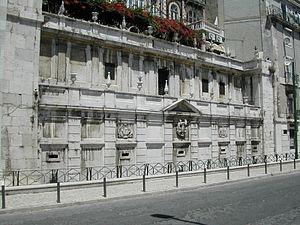
Alfama est le plus ancien et un des plus typiques quartiers de la ville de Lisbonne. Il inclut les anciennes freguesias de São Miguel, Santo Estêvão et São Vicente de Fora et une partie de deux rues de l'ancienne Freguesia da Sé, la Rua do Barão et la Rua São João da Praça. Son nom dérive de l'arabe « alf maa » qui signifie « sources d'eau chaude». Depuis novembre 2012, à la suite d'une réorganisation territoriale, le quartier se trouve situé dans la nouvelle freguesia de Santa Maria Maior.